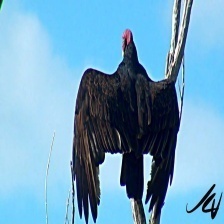
Species: TURKEY VULTURE
Scientific name: CATHARTES AURA
ImageNet parent category: vulture